Todos Osmachka

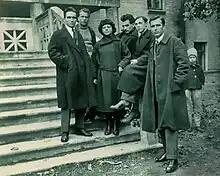
Members of the "Lanka" literary association. From left to right: Borys Antonenko-Davydovych, Hryhorii Kosynka, Maria Halych, Yevhen Pluzhnyk, Valerian Pidmohylny and Todos Osmachka. 1925.

Osmachka’s participation in literary life began during his student years. First, he was a member of the Association of Writers (ASPIS), which was headed by Mykola Zerov, and then "Lanka" (MARS), which included Hryhoriy Kosynka (Osmachka's closest friend), Borys Antonenko-Davydovych, Yevhen Pluzhnyk, Valerian Pidmohylny and Maria Halych.